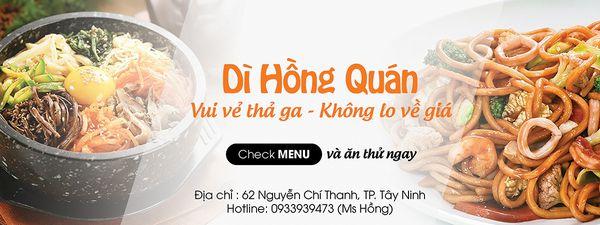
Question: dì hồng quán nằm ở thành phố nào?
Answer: thành phố tây ninh